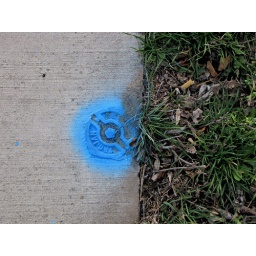
A water valve embedded in sidewalk right at the conrete-grass interface. (106a)